2017 Kathmandu municipal election

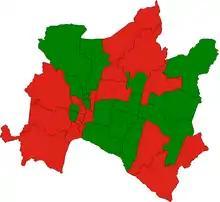
party colour of winning ward chairman

Municipal election for Kathmandu, capital of Nepal was held on May 14, 2017, for the position of Mayor, a Deputy Mayor, 32 Ward Chairmen and Ward Members. All positions are for a period of 5 years.